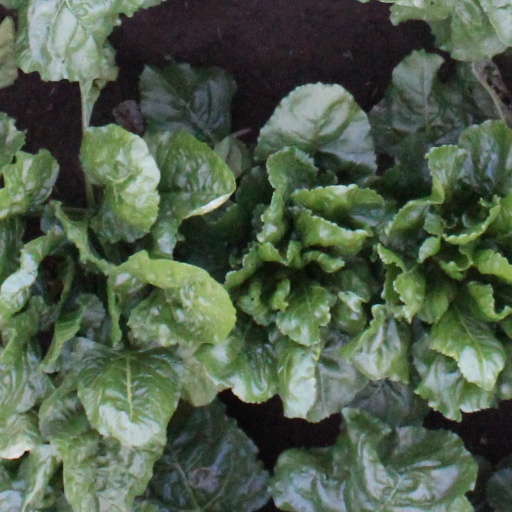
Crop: sugar beet